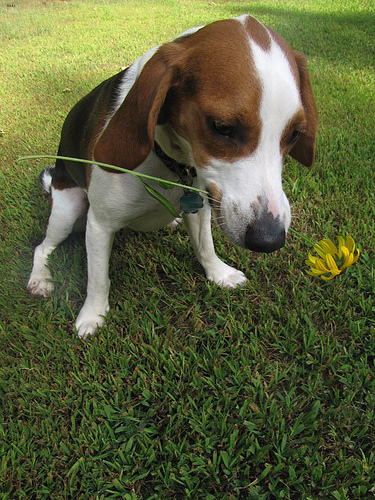
Breed: beagle